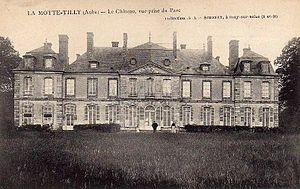
Le château de La Motte-Tilly est situé dans la commune du même nom dans le département de l'Aube sur la rive gauche de la Seine à moins de 7 kilomètres au sud-ouest de Nogent-sur-Seine.